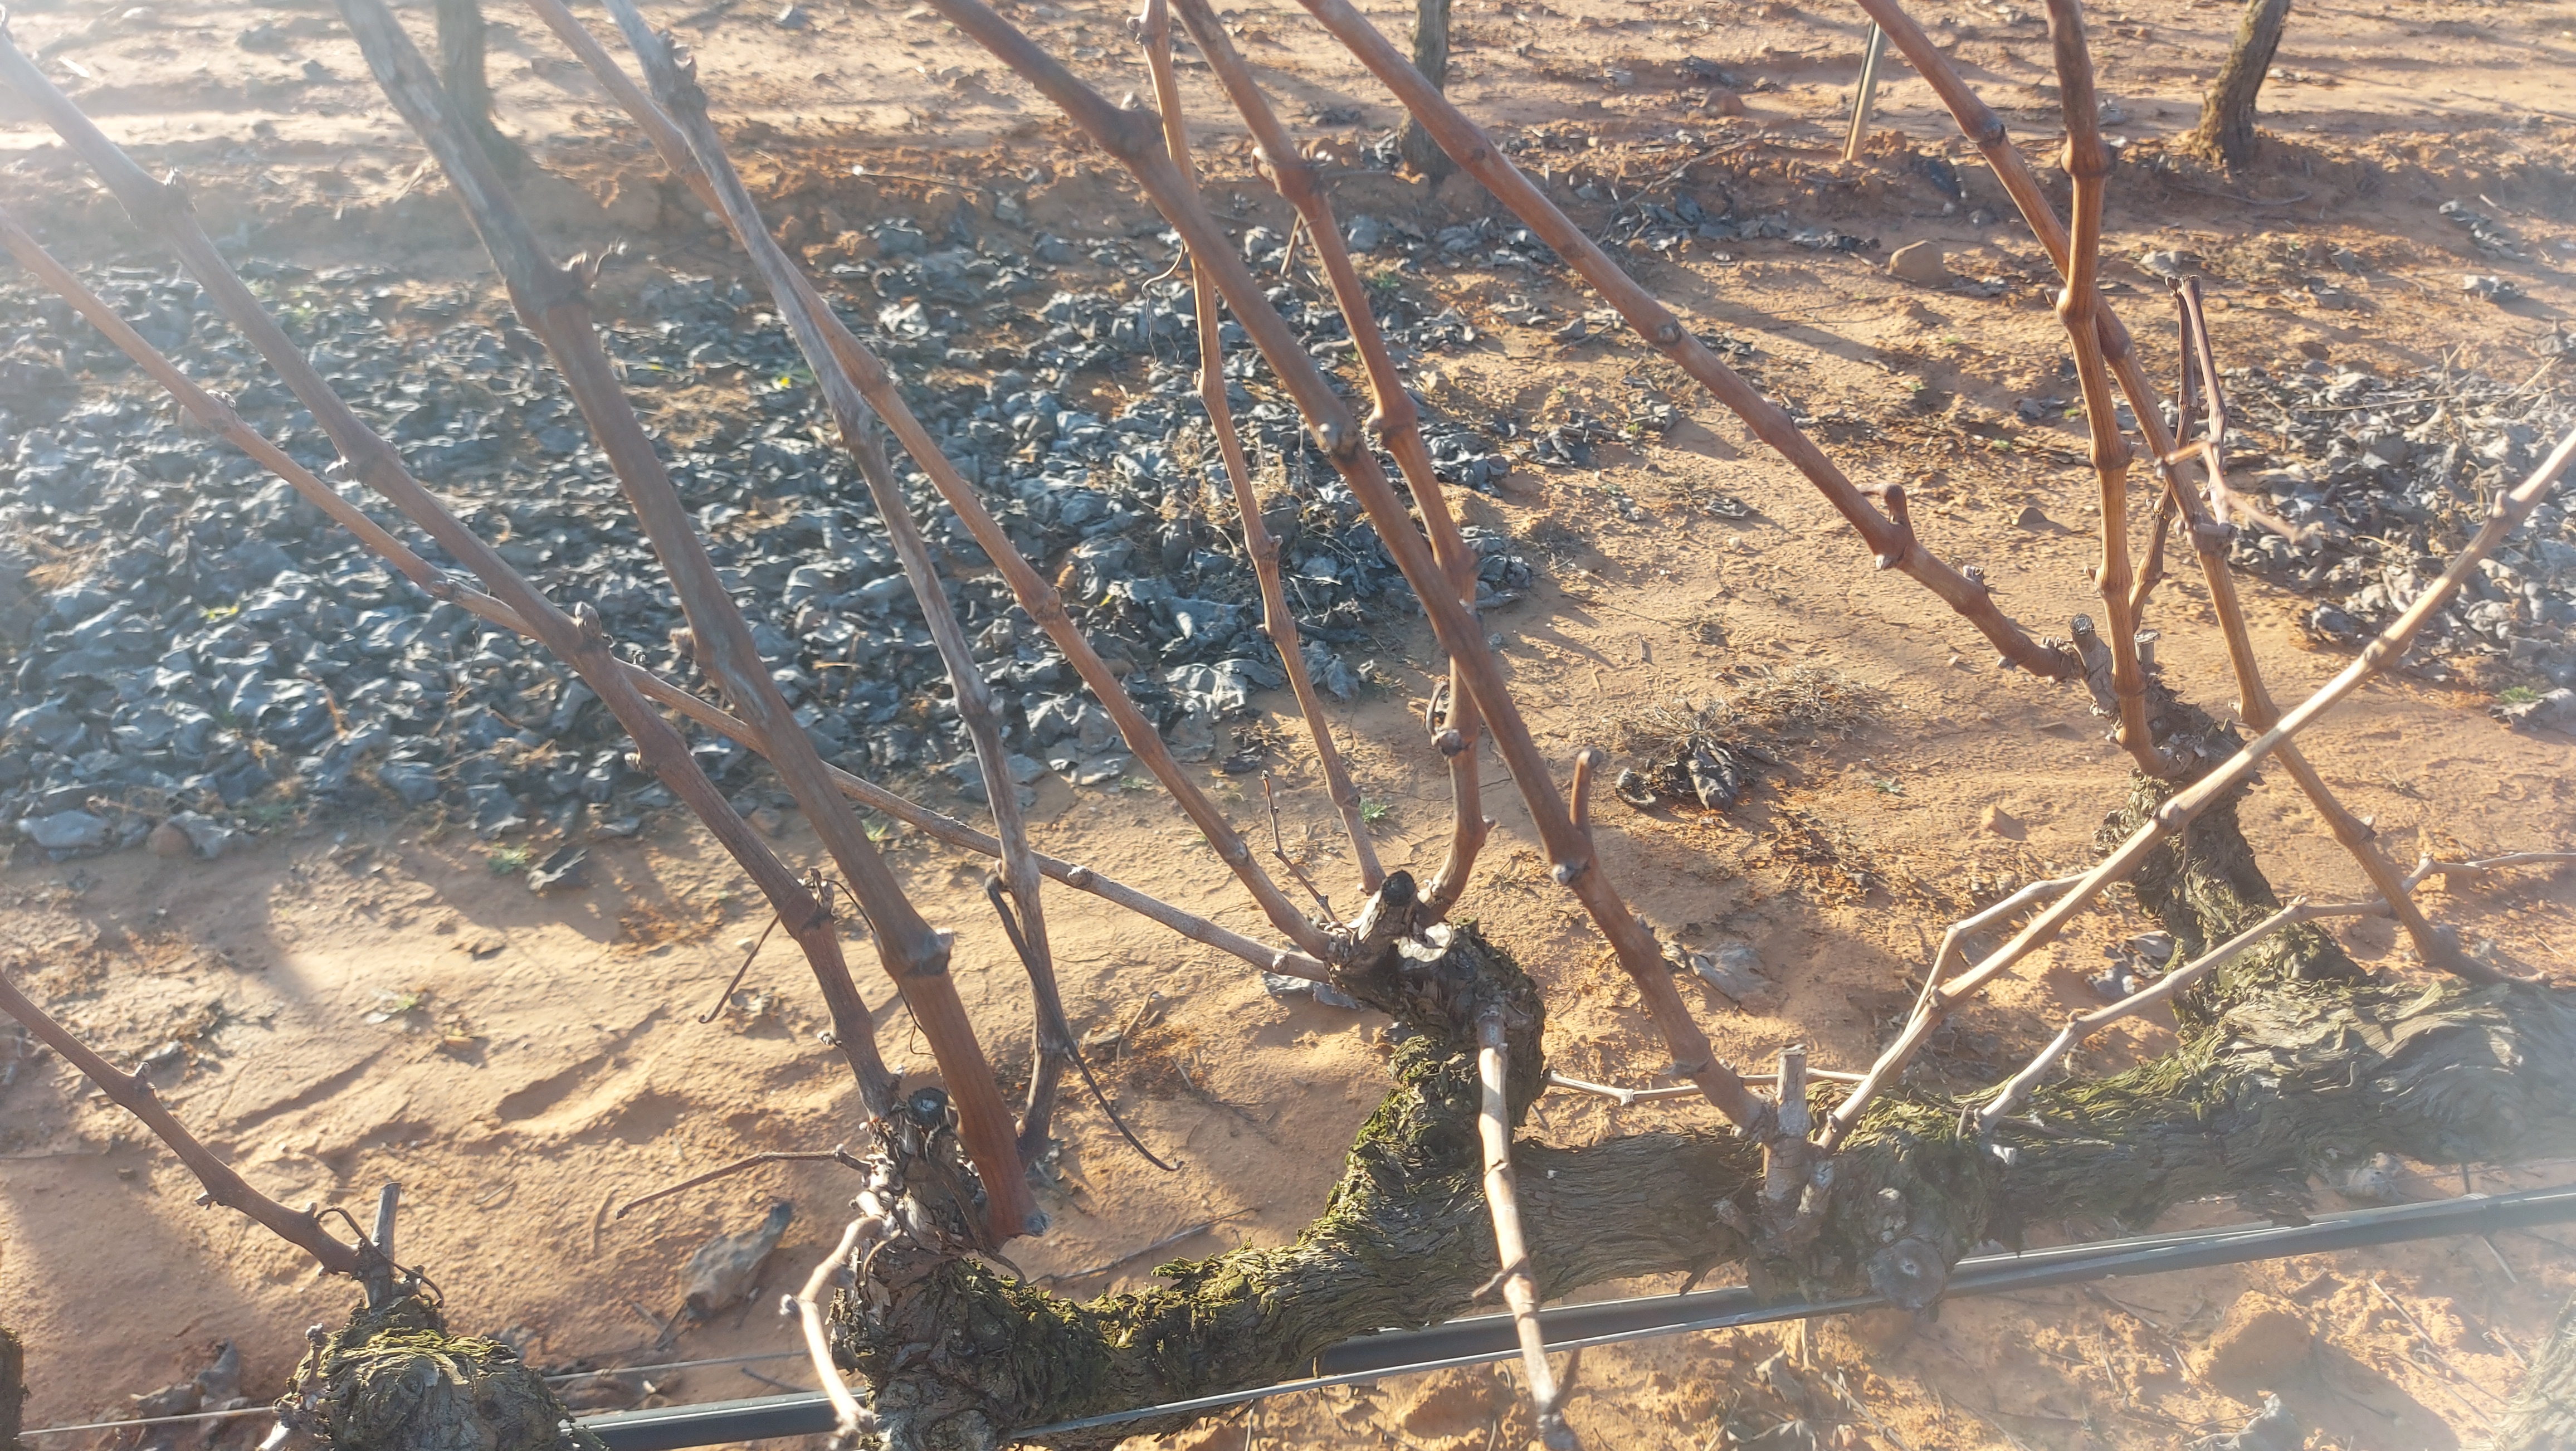
Unpruned shoots: 15
Pruned shoots: 0
Trunks: 2